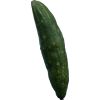
Label: Cucumber 3